DWLA-FM

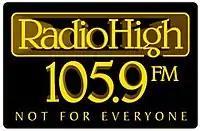

On July 15, 2007, 105.9 FM resumed broadcasting as RJ Underground Radio UR 105.9, airing a mainstream rock format. Functioning as a child station of RJ 100.3 FM, it mirrored the pre-1986 DZRJ Rock of Manila and even LA 105.9, playing three songs in a row (modern rock, classic rock, and Pinoy rock), with exceptions for special programs and “Sunday Rock Jam.” Initially, it primarily used public address systems on weekdays, later introducing on-air talent. Veteran DJs from the original RJ Rock of Manila hosted "Sunday Rock Jam." Within months, RJ UR increased its transmission to 25,000 watts, though its signal remained limited in distant areas.